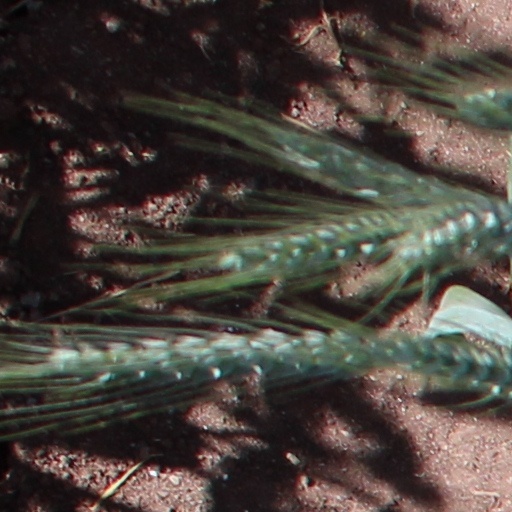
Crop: wheat